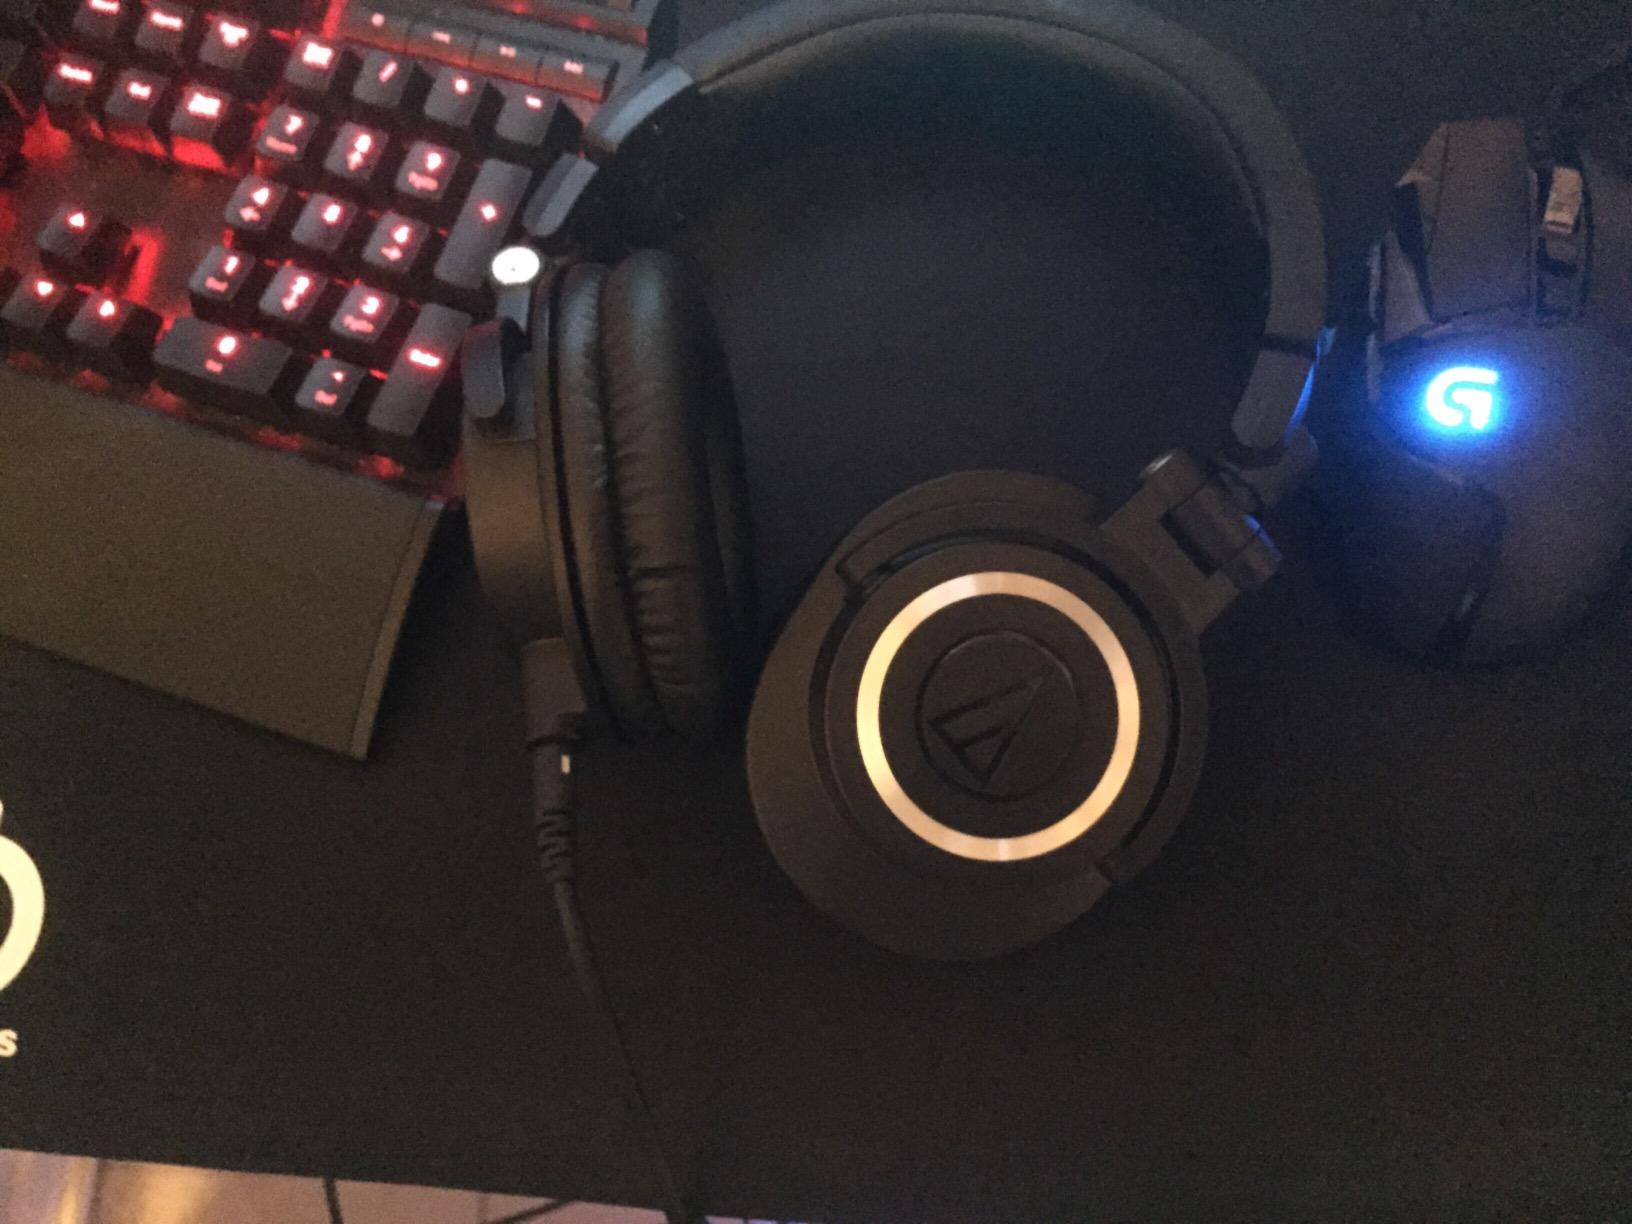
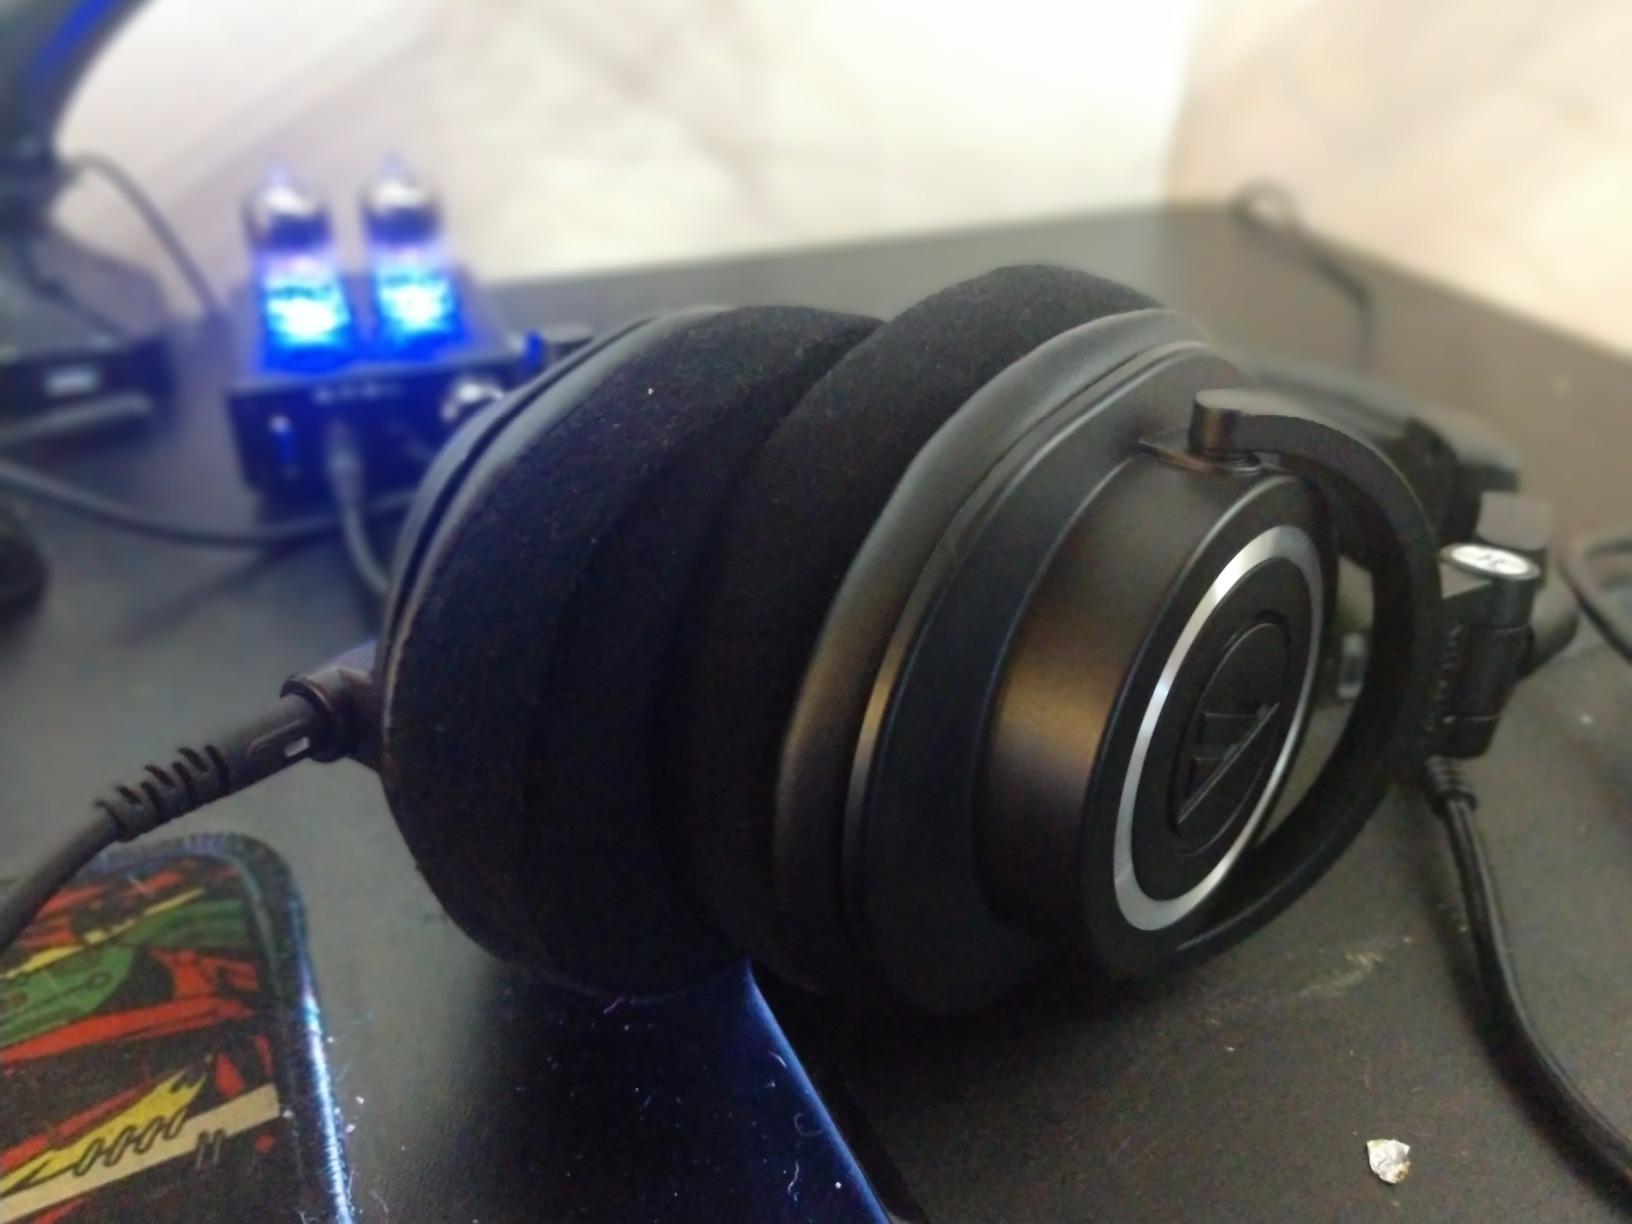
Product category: headphones
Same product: yes